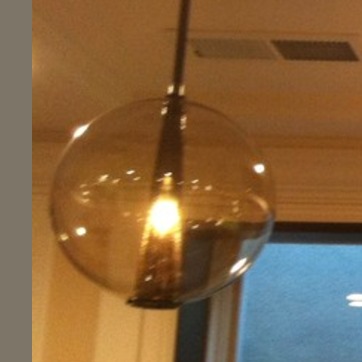
Material: glass